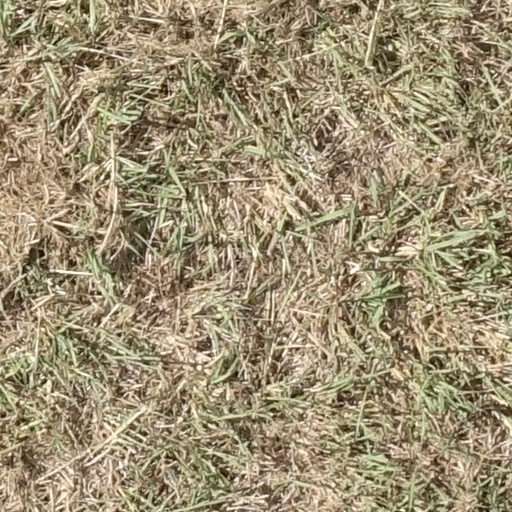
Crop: sorghum